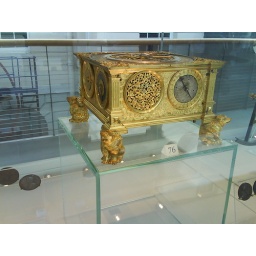
Impressive table clock in gold